Answer in natural language. Consider the 3D positions of the objects in the scene and not just the 2D positions in the image. Is the centerpoint of  brown top white leg dining table (highlighted by a blue box) at a higher height than blue rectangle wall decor (highlighted by a green box)? Choose between the following options: yes or no
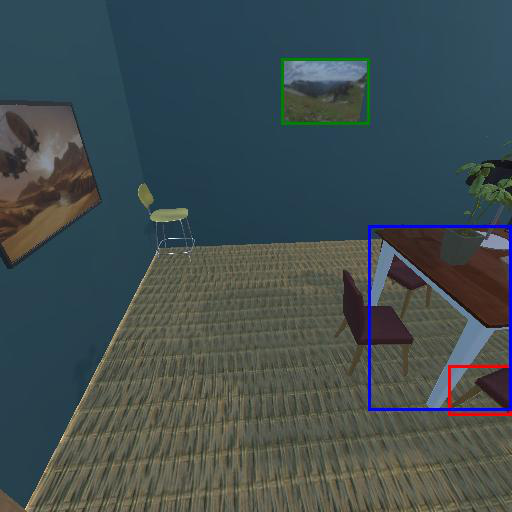
<answer>no</answer>